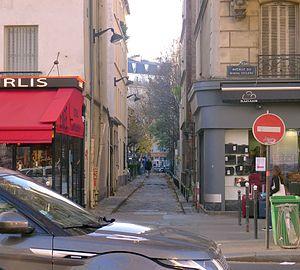
Passage Rimbaut - Paris XIV
Le passage Rimbaut est une voie du 14ᵉ arrondissement de Paris, en France.